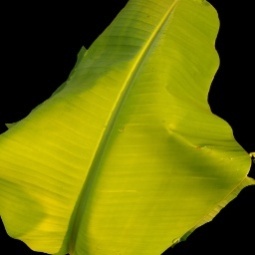
Label: Sulphur